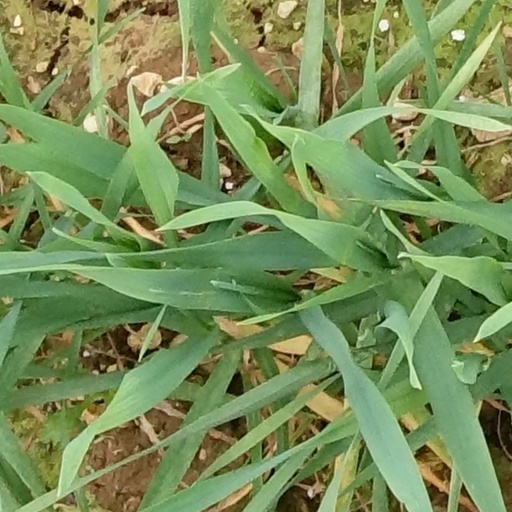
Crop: wheat